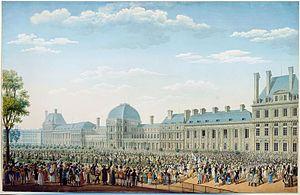
Le palais des Tuileries